James Solomon Russell

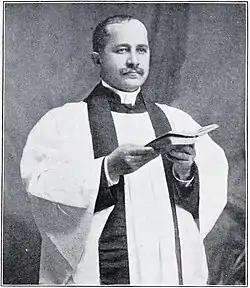
James Solomon Russell, c. 1910

James Solomon Russell (December 20, 1857 – March 28, 1935), born enslaved in Mecklenburg County, Virginia, shortly before the American Civil War, became an Episcopal priest and educator in the postwar period.